Solar traffic light

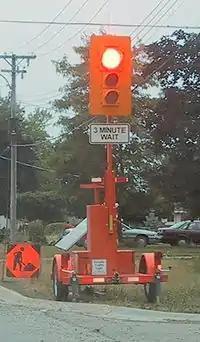
Portable, solar-powered, traffic light used when construction workers must narrow a 2-way street to a single lane and must emplace traffic controls for safety.

Solar traffic lights can also be used during periods following natural disasters, when the existing street lights may not function due to power outages and the traffic is uncontrollable. Street lights used in such scenarios are designed to be portable enough to be carried and operated by police and relief workers wherever traffic needs to be regulated.